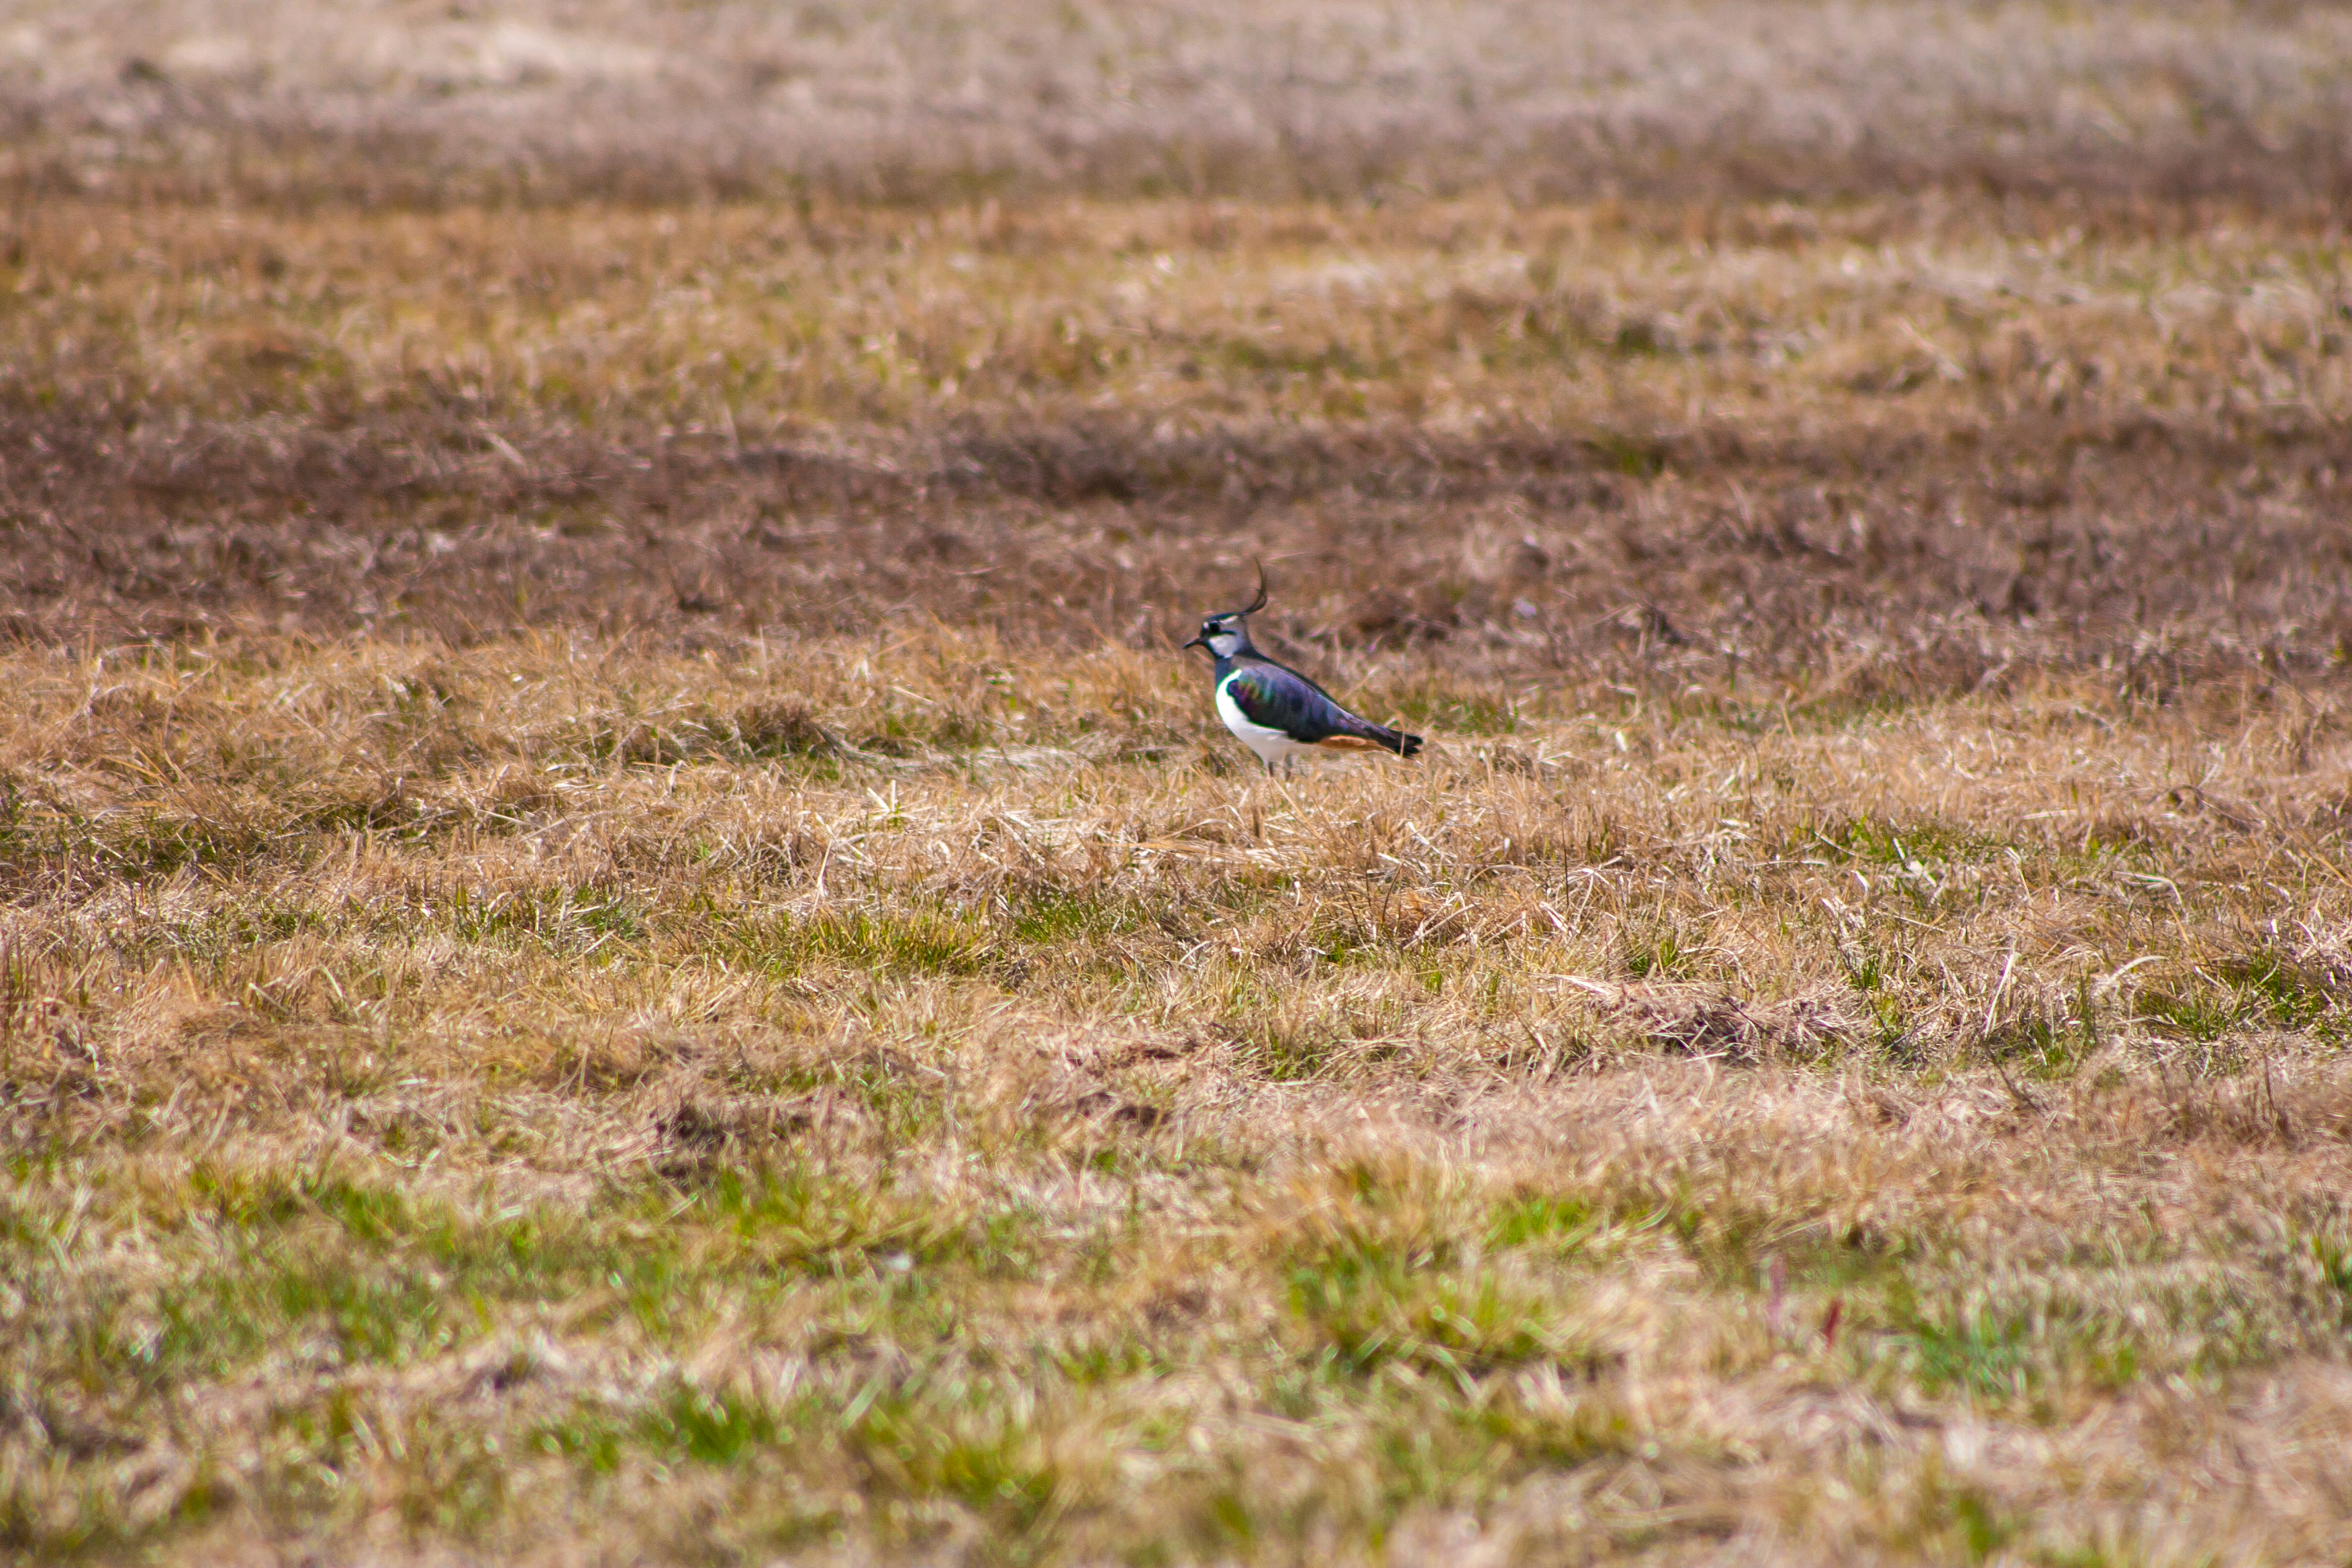
images, bird, ecoregion, plant, beak, grass, grassland, plain, natural landscape, meadow, prairie, landscape, field, terrestrial animal, blue jay, soil, jay, steppe, pasture, perching bird, electric blue, songbird, wildlife, shrubland, herbaceous plant, savanna, tundra, crow like bird